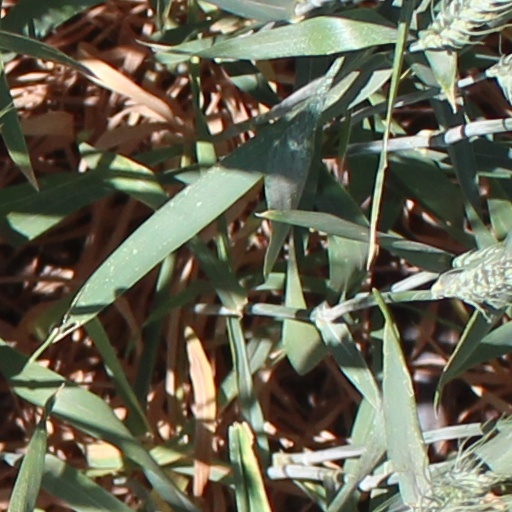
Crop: wheat